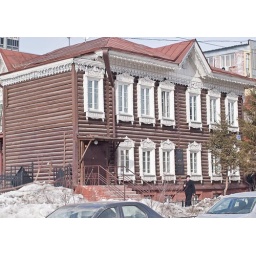
Old wooden house in the Novosibirsk